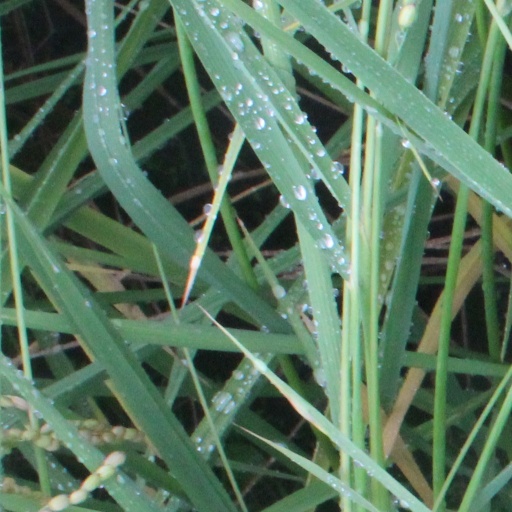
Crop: rice